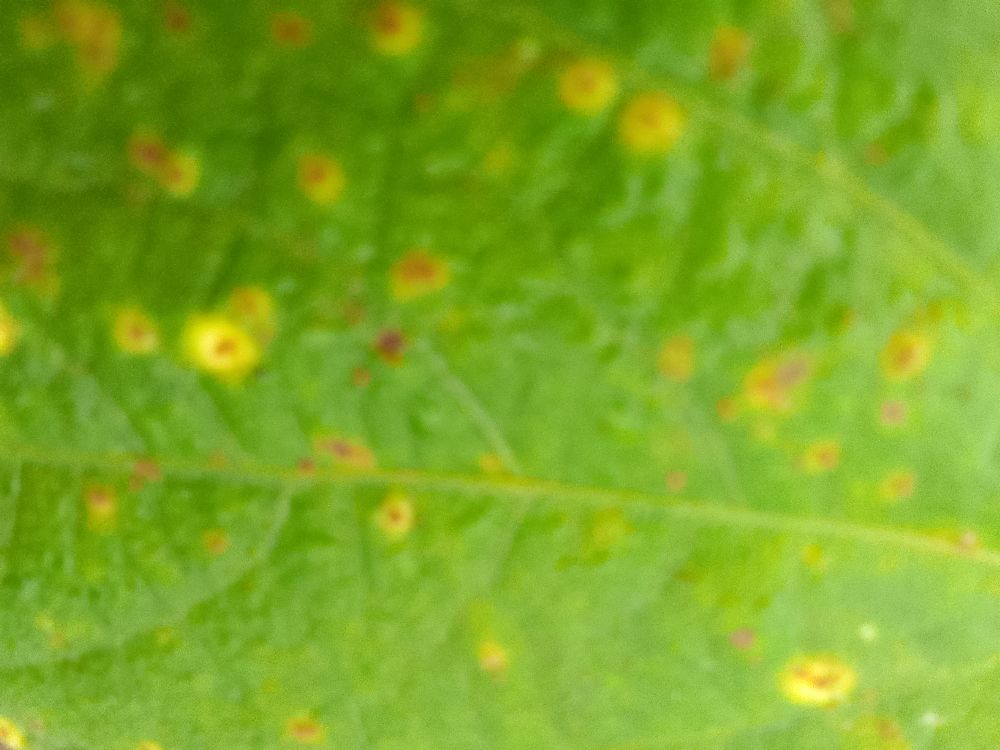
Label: rust